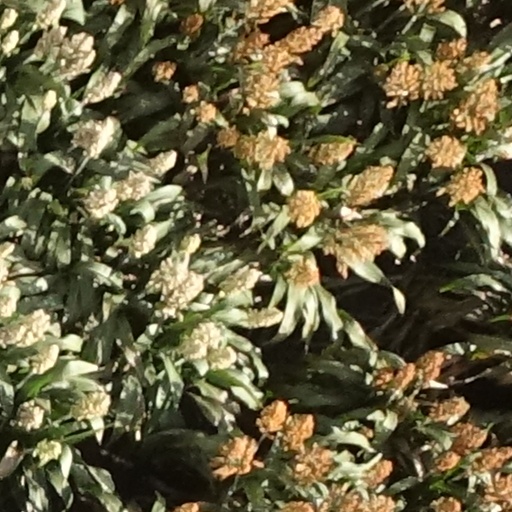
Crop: sorghum